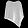
Label: Coat